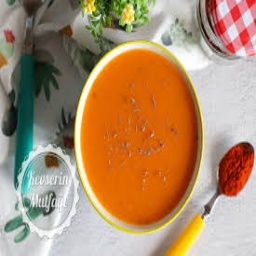
Label: tarhana_soup